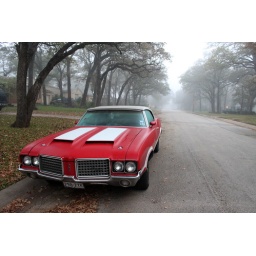
the car awaits its driver whom lie dead in a pool of blood as red as his car